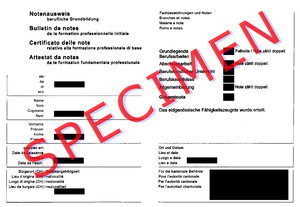
En Suisse, le certificat fédéral de capacité est décerné à la fin d'un apprentissage d'une durée de 3 ou 4 ans après réussite de l'examen de fin d'apprentissage ou procédure de qualification équivalente suivie avec succès. Il est délivré par les autorités cantonales. Le CFC est l'équivalent, selon les cas, d'un BP ou d'un baccalauréat professionnel français.